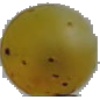
Label: white_grape